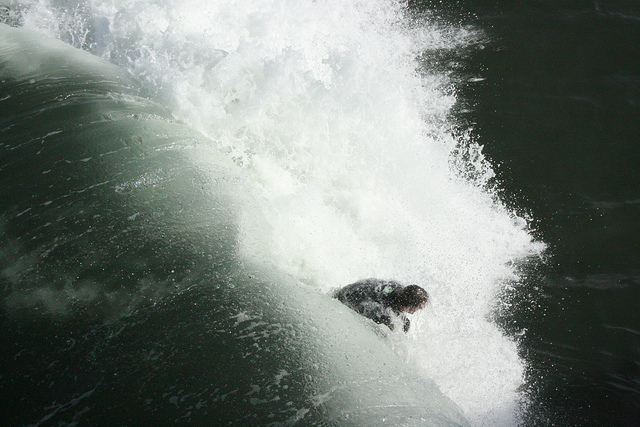
user: Given an image and a question. Answer the question in a short answer. Question: Would this person be more likely to be a type a or b person? Short Answer:
assistant: